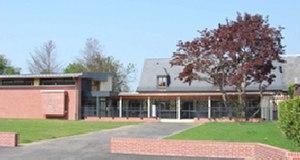
Façade du musée de l'horlogerie
Saint-Nicolas-d'Aliermont est une commune française située dans le département de la Seine-Maritime en région Normandie.
Le musée de l'horlogerie de Saint-Nicolas-d'Aliermont retrace l'histoire de l'horlogerie et de la précision, savoir-faire original de Saint-Nicolas-d'Aliermont, du début du XVIIIᵉ siècle à nos jours. Il a le label musée de France.